The Stanley Dynamic

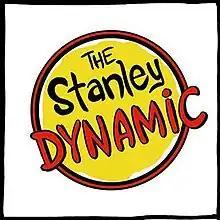
The Stanley Dynamic logo

The Stanley Dynamic is a Canadian live-action/animated sitcom that premiered on YTV on March 19, 2015. The series stars Charles Vandervaart, Taylor Abrahamse, Madison Ferguson, Kate Hewlett, and Michael Barbuto. The show was nominated for a Canadian Screen Award for Best Writing in a Children's or Youth Program or Series. It was also a finalist at the 2016 Cynopsis Kids imagination Awards for Best New Series and won honorable mention in two categories.